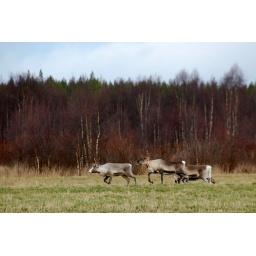
Reindeer heading for safety as a neighbor started walking out in the field with his dog.